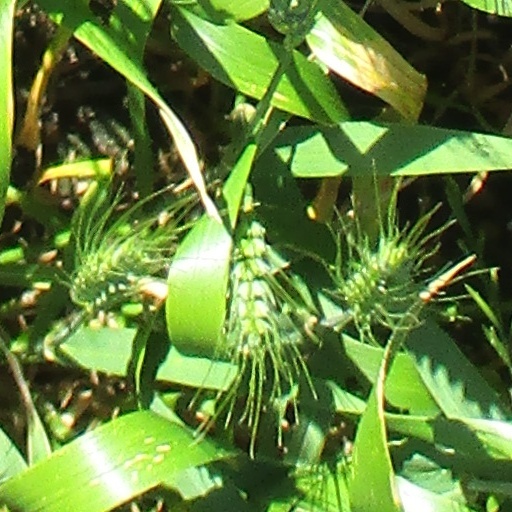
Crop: wheat